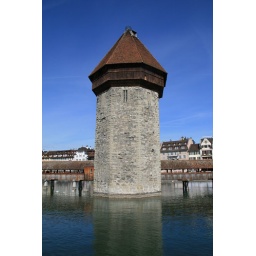
The famous 14th century water tower standing in the Reuss River - Luzern, Switzerland.